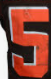
Number: 5